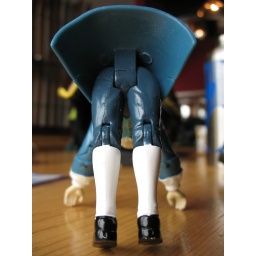
The esteemed composer practices downward dog on the table in the lodge, with obviously very starched coattails.